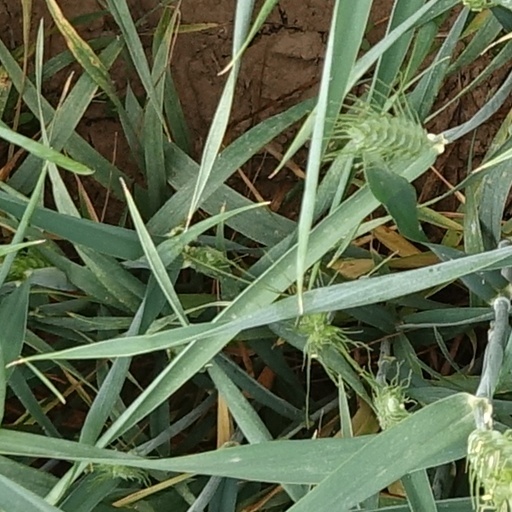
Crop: wheat